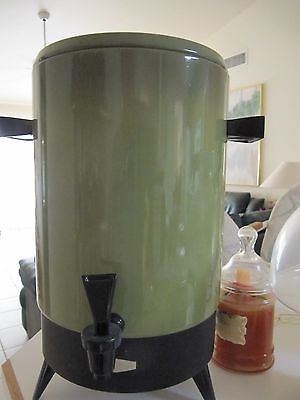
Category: coffee maker